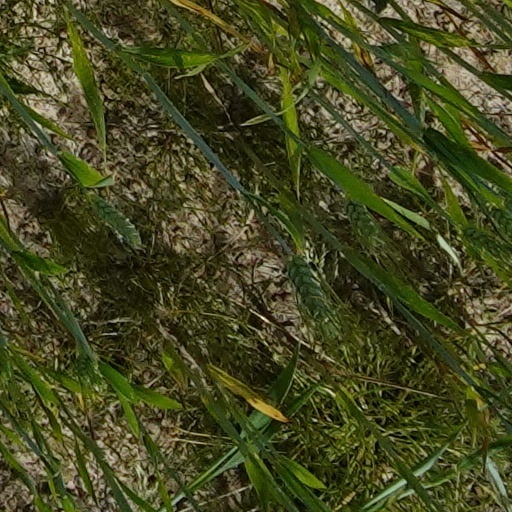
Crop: wheat